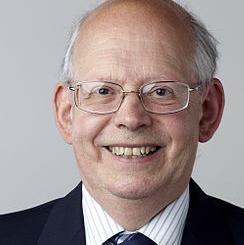
Age: 68